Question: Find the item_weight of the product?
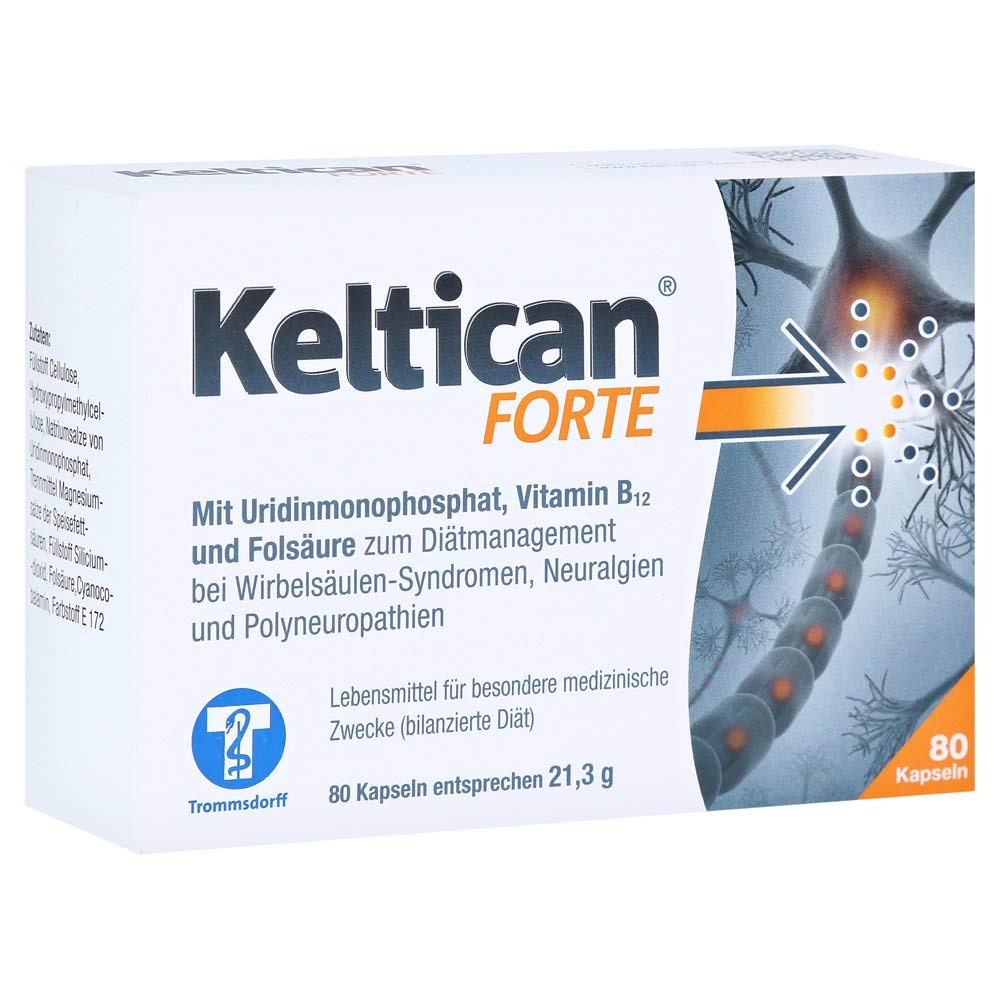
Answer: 21.3 gram